Bandsaw

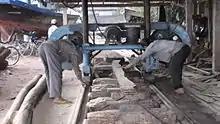
Horizontal bandsaw resawing planks at a boatyard in Hoi An, Vietnam

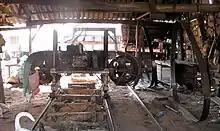
Larger resaw at a Mekong delta boatyard, fitted with a 150 mm (6") blade

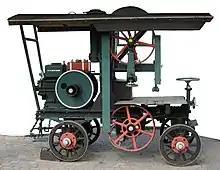
Bandsaw manufactured in 1911

A bandsaw (also written band saw) is a power saw with a long, sharp blade consisting of a continuous band of toothed metal stretched between two or more wheels to cut material. They are used principally in woodworking, metalworking, and lumbering, but may cut a variety of materials. Advantages include uniform cutting action as a result of an evenly distributed tooth load, and the ability to cut irregular or curved shapes like a jigsaw. The minimum radius of a curve is determined by the width of the band and its kerf. Most bandsaws have two wheels rotating in the same plane, one of which is powered, although some may have three or four to distribute the load. The blade itself can come in a variety of sizes and tooth pitches (teeth per inch, or TPI), which enables the machine to be highly versatile and able to cut a wide variety of materials including wood, metal and plastic. A band saw is recommended for use in cutting metal as it produces much less toxic fumes and particulates when compared with an angle grinder or reciprocating saw.